Richard Pacquette

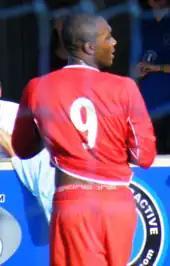
Pacquette playing for Maidenhead United in 2008

After making five appearances for Farnborough, he rejoined Stevenage on non-contract terms, after training with Grimsby Town. He made two appearances for Stevenage, and after failing to earn a long-term contract he had another trial at Grimsby. He eventually joined St Albans City in February, where he made one appearance before signing for Hemel Hempstead Town in March. After making two appearances, he soon moved on after joining Isthmian League Premier Division club Hampton & Richmond Borough 10 days later. He made six appearances for Hampton before the end of the 2004–05 season. He joined Worthing after a trial in July 2005, and was loaned to Thurrock of the Conference South in February 2006, where he made four appearances after making his debut in a 1–0 defeat to Yeading. Before this loan, he was transfer-listed by Worthing, and in March he was released by the club, after scoring 17 goals in 30 appearances during the 2005–06 season.